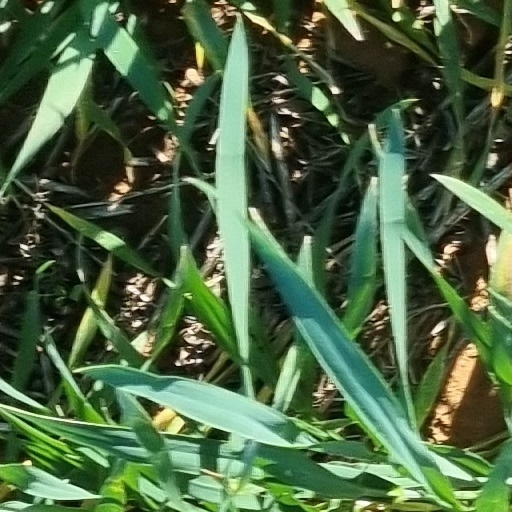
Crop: wheat